Shinjō, Okayama

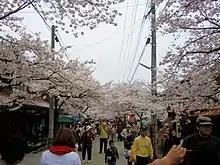
Triumphal return Cherry Blossom Street

Shinjō is located in the north central part of Okayama Prefecture, separated from Tottori Prefecture to the north by the Chugoku Mountains. Mountains and forests occupy most of the village area].